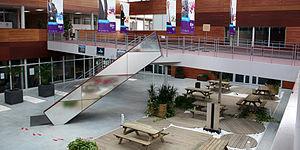
NEOMA Business School - campus Reims 1
NEOMA Business School est une grande école de commerce française, née en 2013 de la fusion de Reims Management School avec Rouen Business School.